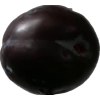
Label: plum